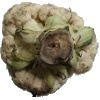
Label: cauliflower